Black Magic (1975 film)

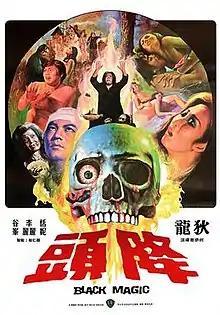
Film poster

Black Magic is a 1975 Hong Kong horror film directed by Ho Meng Hua and starring Ti Lung, Lo Lieh, , Lily Li and Ku Feng. A sequel to the film was released in 1976.